Me and My Grandma

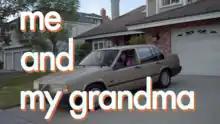
Title screen from the first episode

Me and My Grandma is a comedy series created by Eva Gutowski and Annie Stamell that premiered on March 22, 2017 on YouTube Red and Flying Bark Productions. The series stars Gutowski and Rhea Perlman and is executive produced by Stamell, Gutowski, Adam Wescott, Scott Fisher, and Jill Condon.